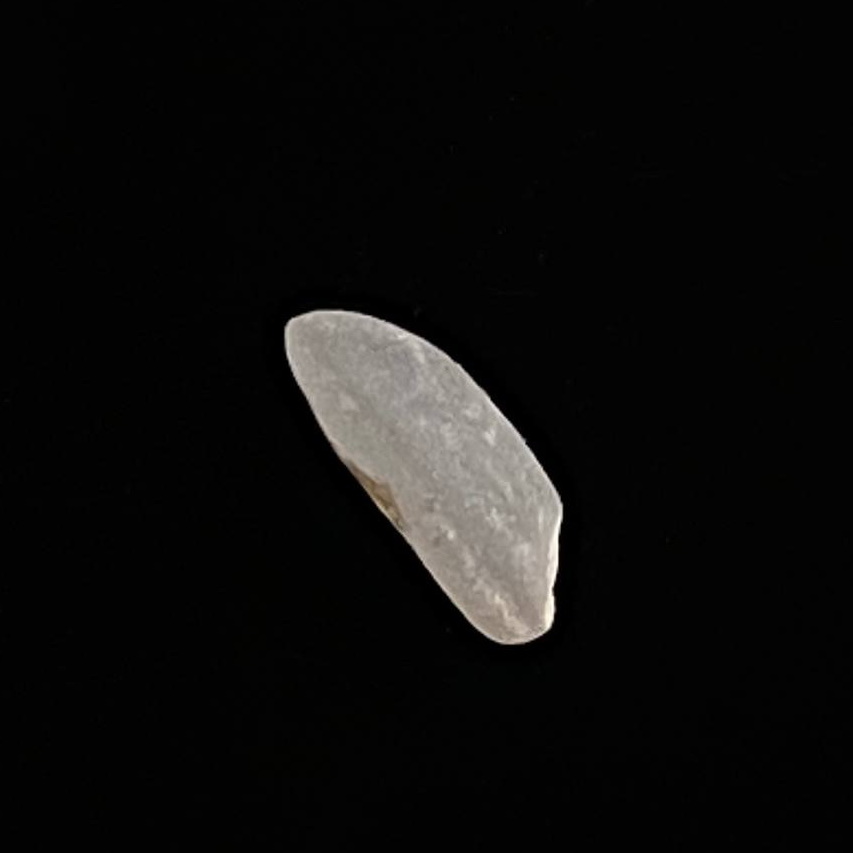
Rice variety: Katari_Polao